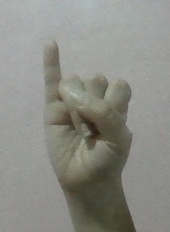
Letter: meem